Eurema portoricensis

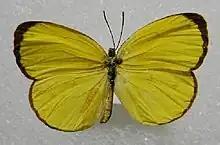
Male, dorsal view

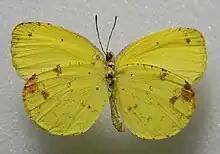
Male, ventral view

The larvae feed on "Senna obtusifolia", "Senna alata", and "Chamaecrista nictitans patellaria var. glabrata".